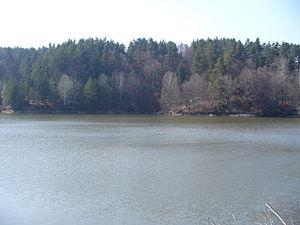
Berovo est une municipalité et une petite ville de l'est de la Macédoine du Nord, située à 160 km de la capitale, Skopje, et à une dizaine de kilomètres de la frontière bulgare. La municipalité fait 598,07 km² et comptait 13 941 habitants en 2002. La ville de Berovo en elle-même comptait alors 7 002 habitants, le reste de la population étant réparti dans les villages alentour.
Le lac de Berovo est un lac situé à l'est de la Macédoine du Nord, dans la municipalité de Berovo. Il se trouve dans le massif de Maléchévo et il a été créé par un barrage, construit en 1970 sur la Bregalnitsa, affluent du Vardar.